Silver Valley (Idaho)

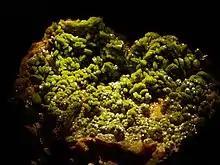
Pyromorphite specimen from the Bunker Hill Mine

The Coeur d'Alene (Silver Valley) Mining District is located in Proterozoic metasediments. The mined portion of the stratigraphic column in the Silver Valley, known as the Belt series, can be divided into six main formations, three of which have upper and lower parts. These are, from oldest to youngest: the Prichard Formation (lower and upper), Burke Formation, Revett Formation, St. Regis Formation (lower and upper), Wallace Formation (lower and upper), and Striped Peak Formation. Of these, all but the Striped Peak are ore-bearing. All six of these formations are primarily composed of quartzite and argillite. Some limestone and dolomite also occur in the Wallace and Prichard, and a smaller amount of carbonate occurs in the St. Regis. Ripple marks and mud cracks occur throughout the series. Together, these imply a shallow marine depositional environment.